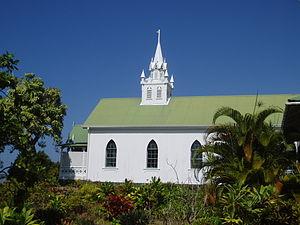
L'église Saint-Benoît, parfois simplement appelée l'église peinte, est une église catholique située à Honaunau-Napoopoo, sur l'île d'Hawaï, aux États-Unis. Elle est inscrite au Registre national des lieux historiques.